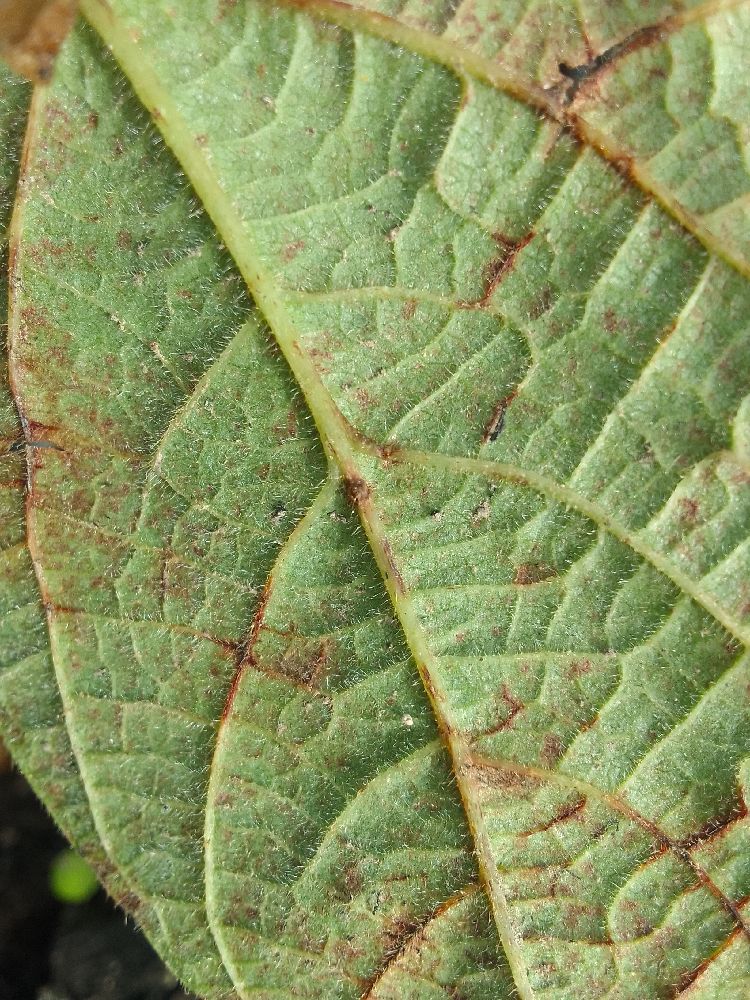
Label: anthracnose